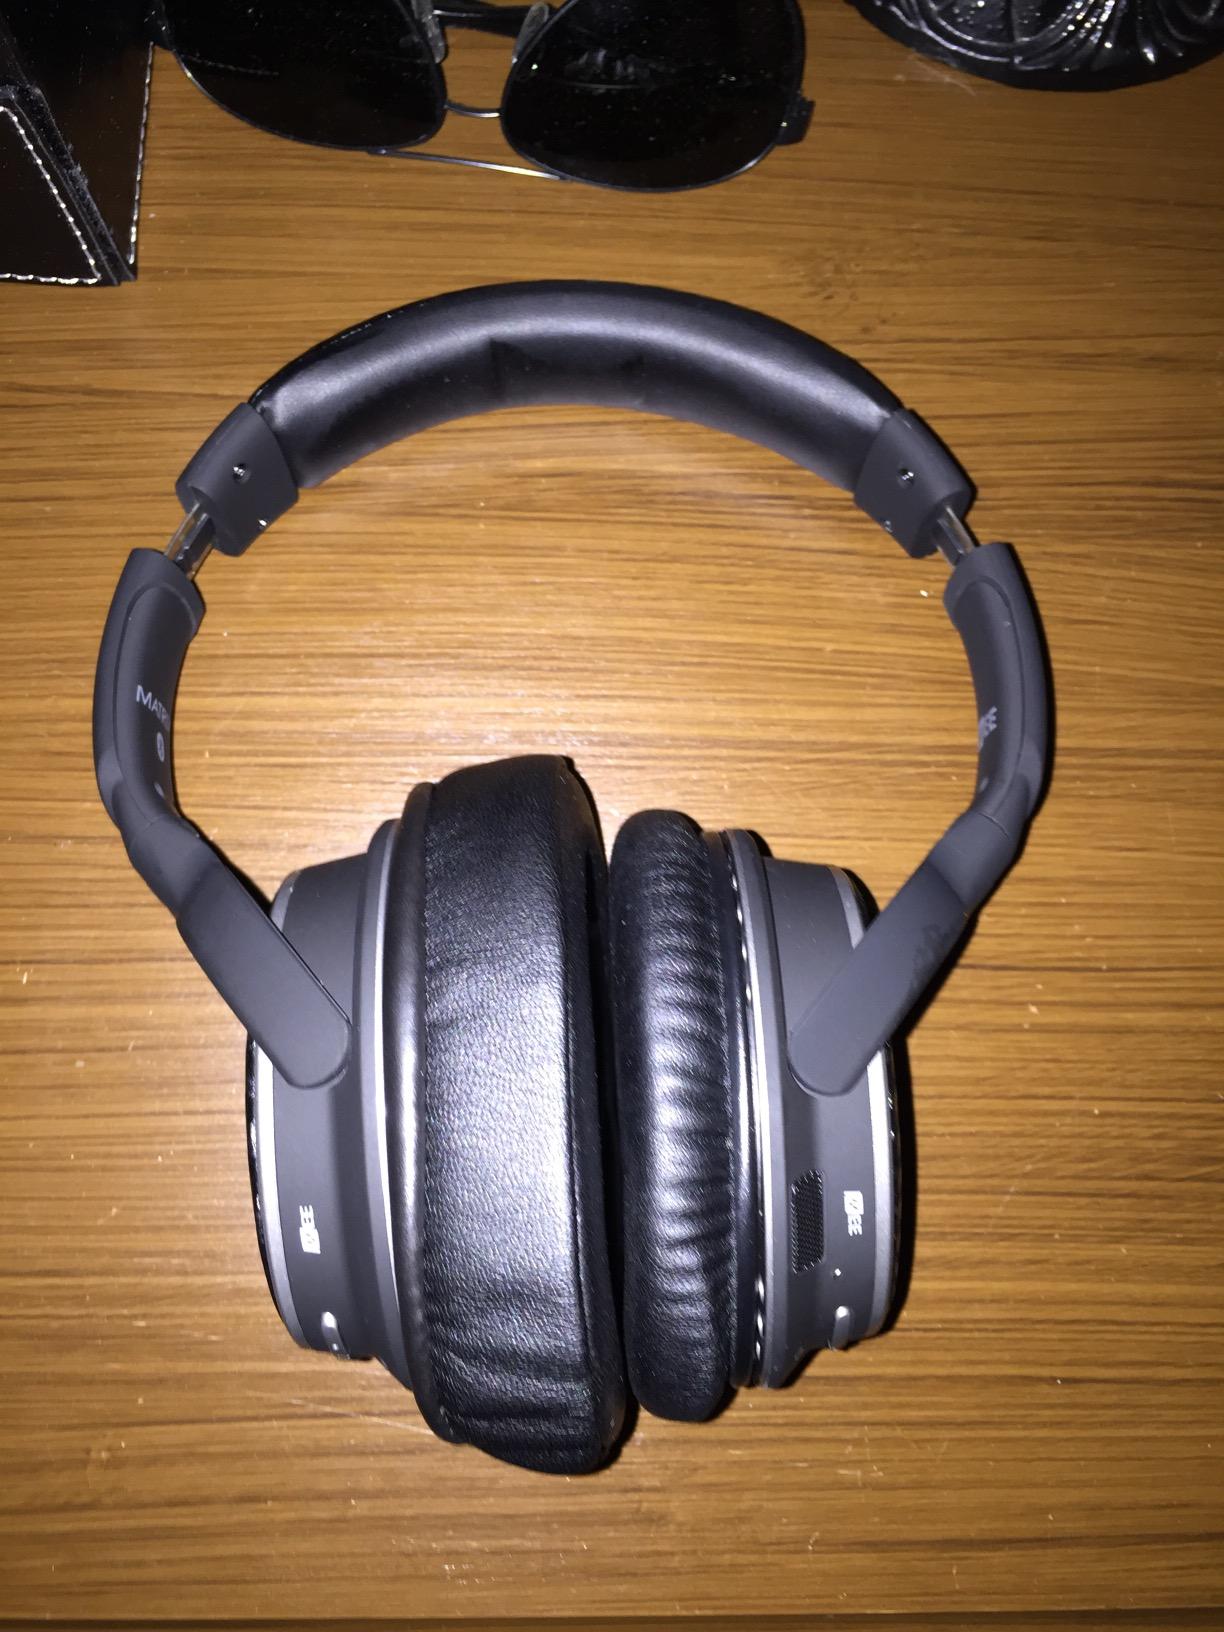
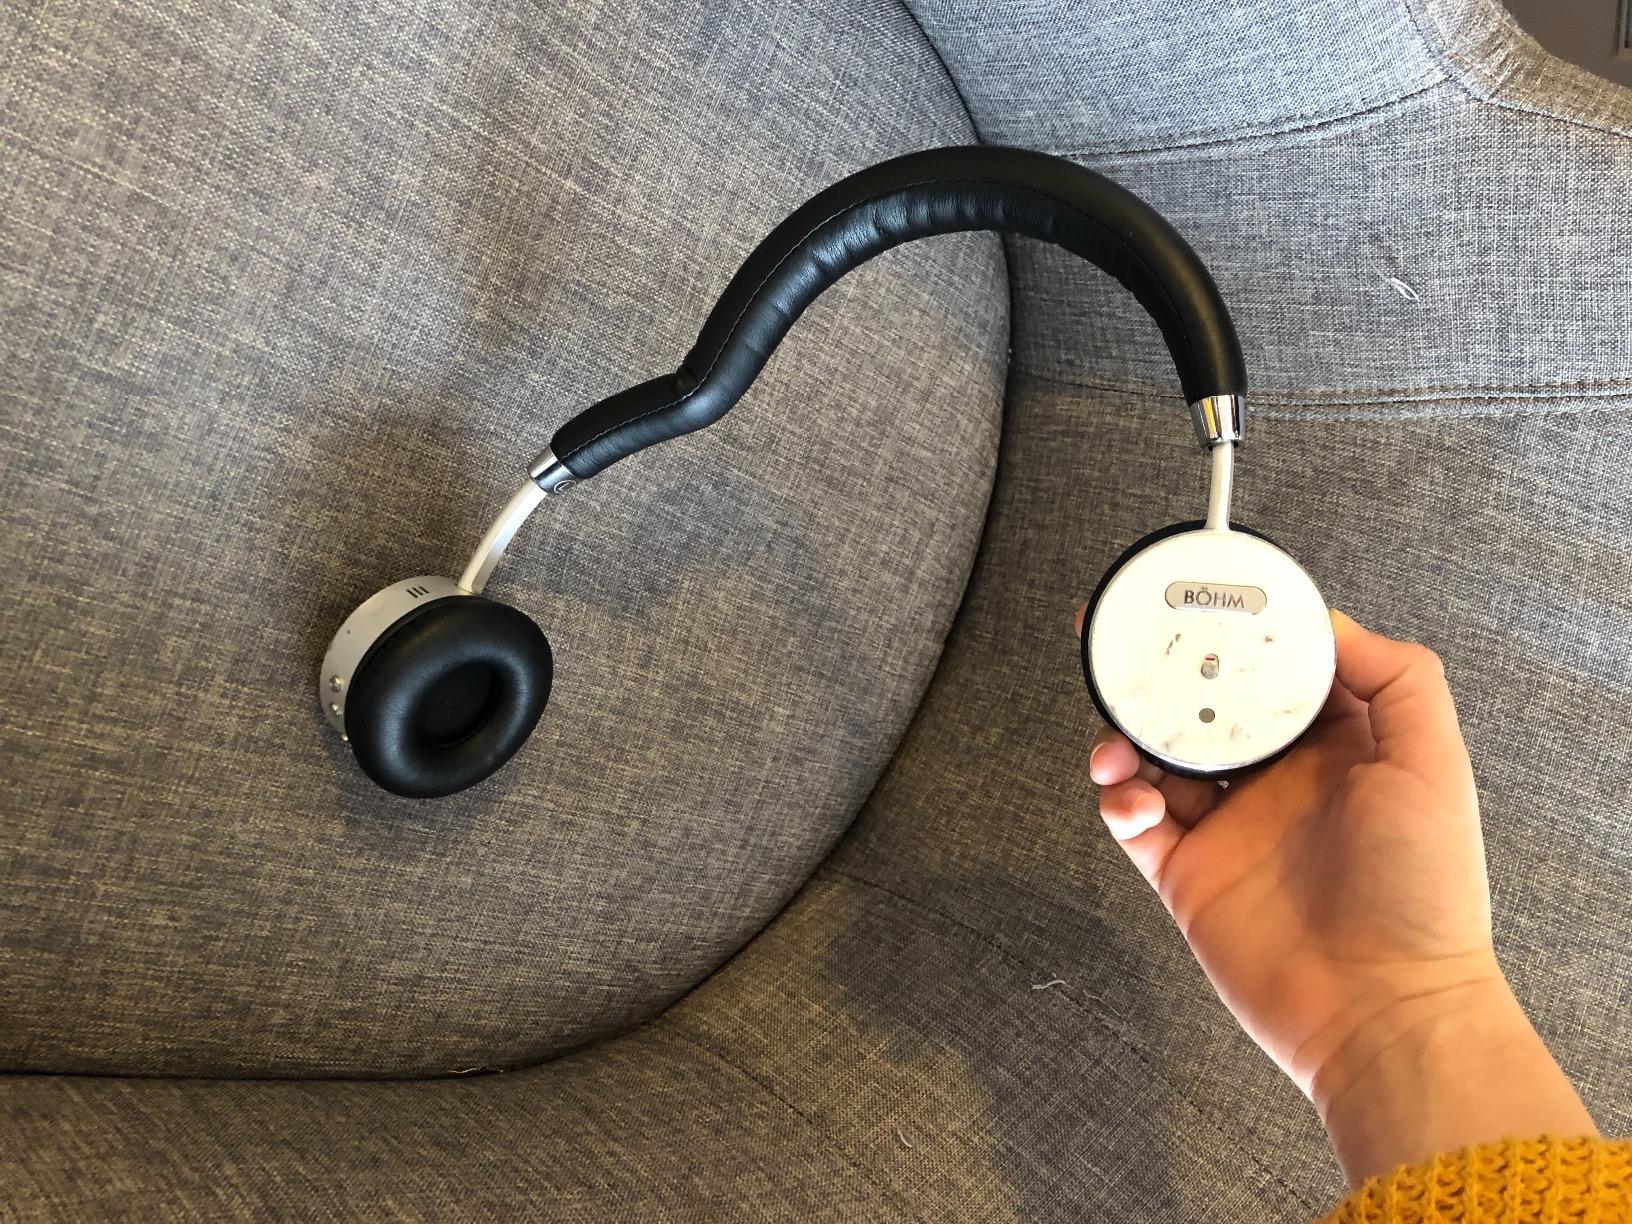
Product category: headphones
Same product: no